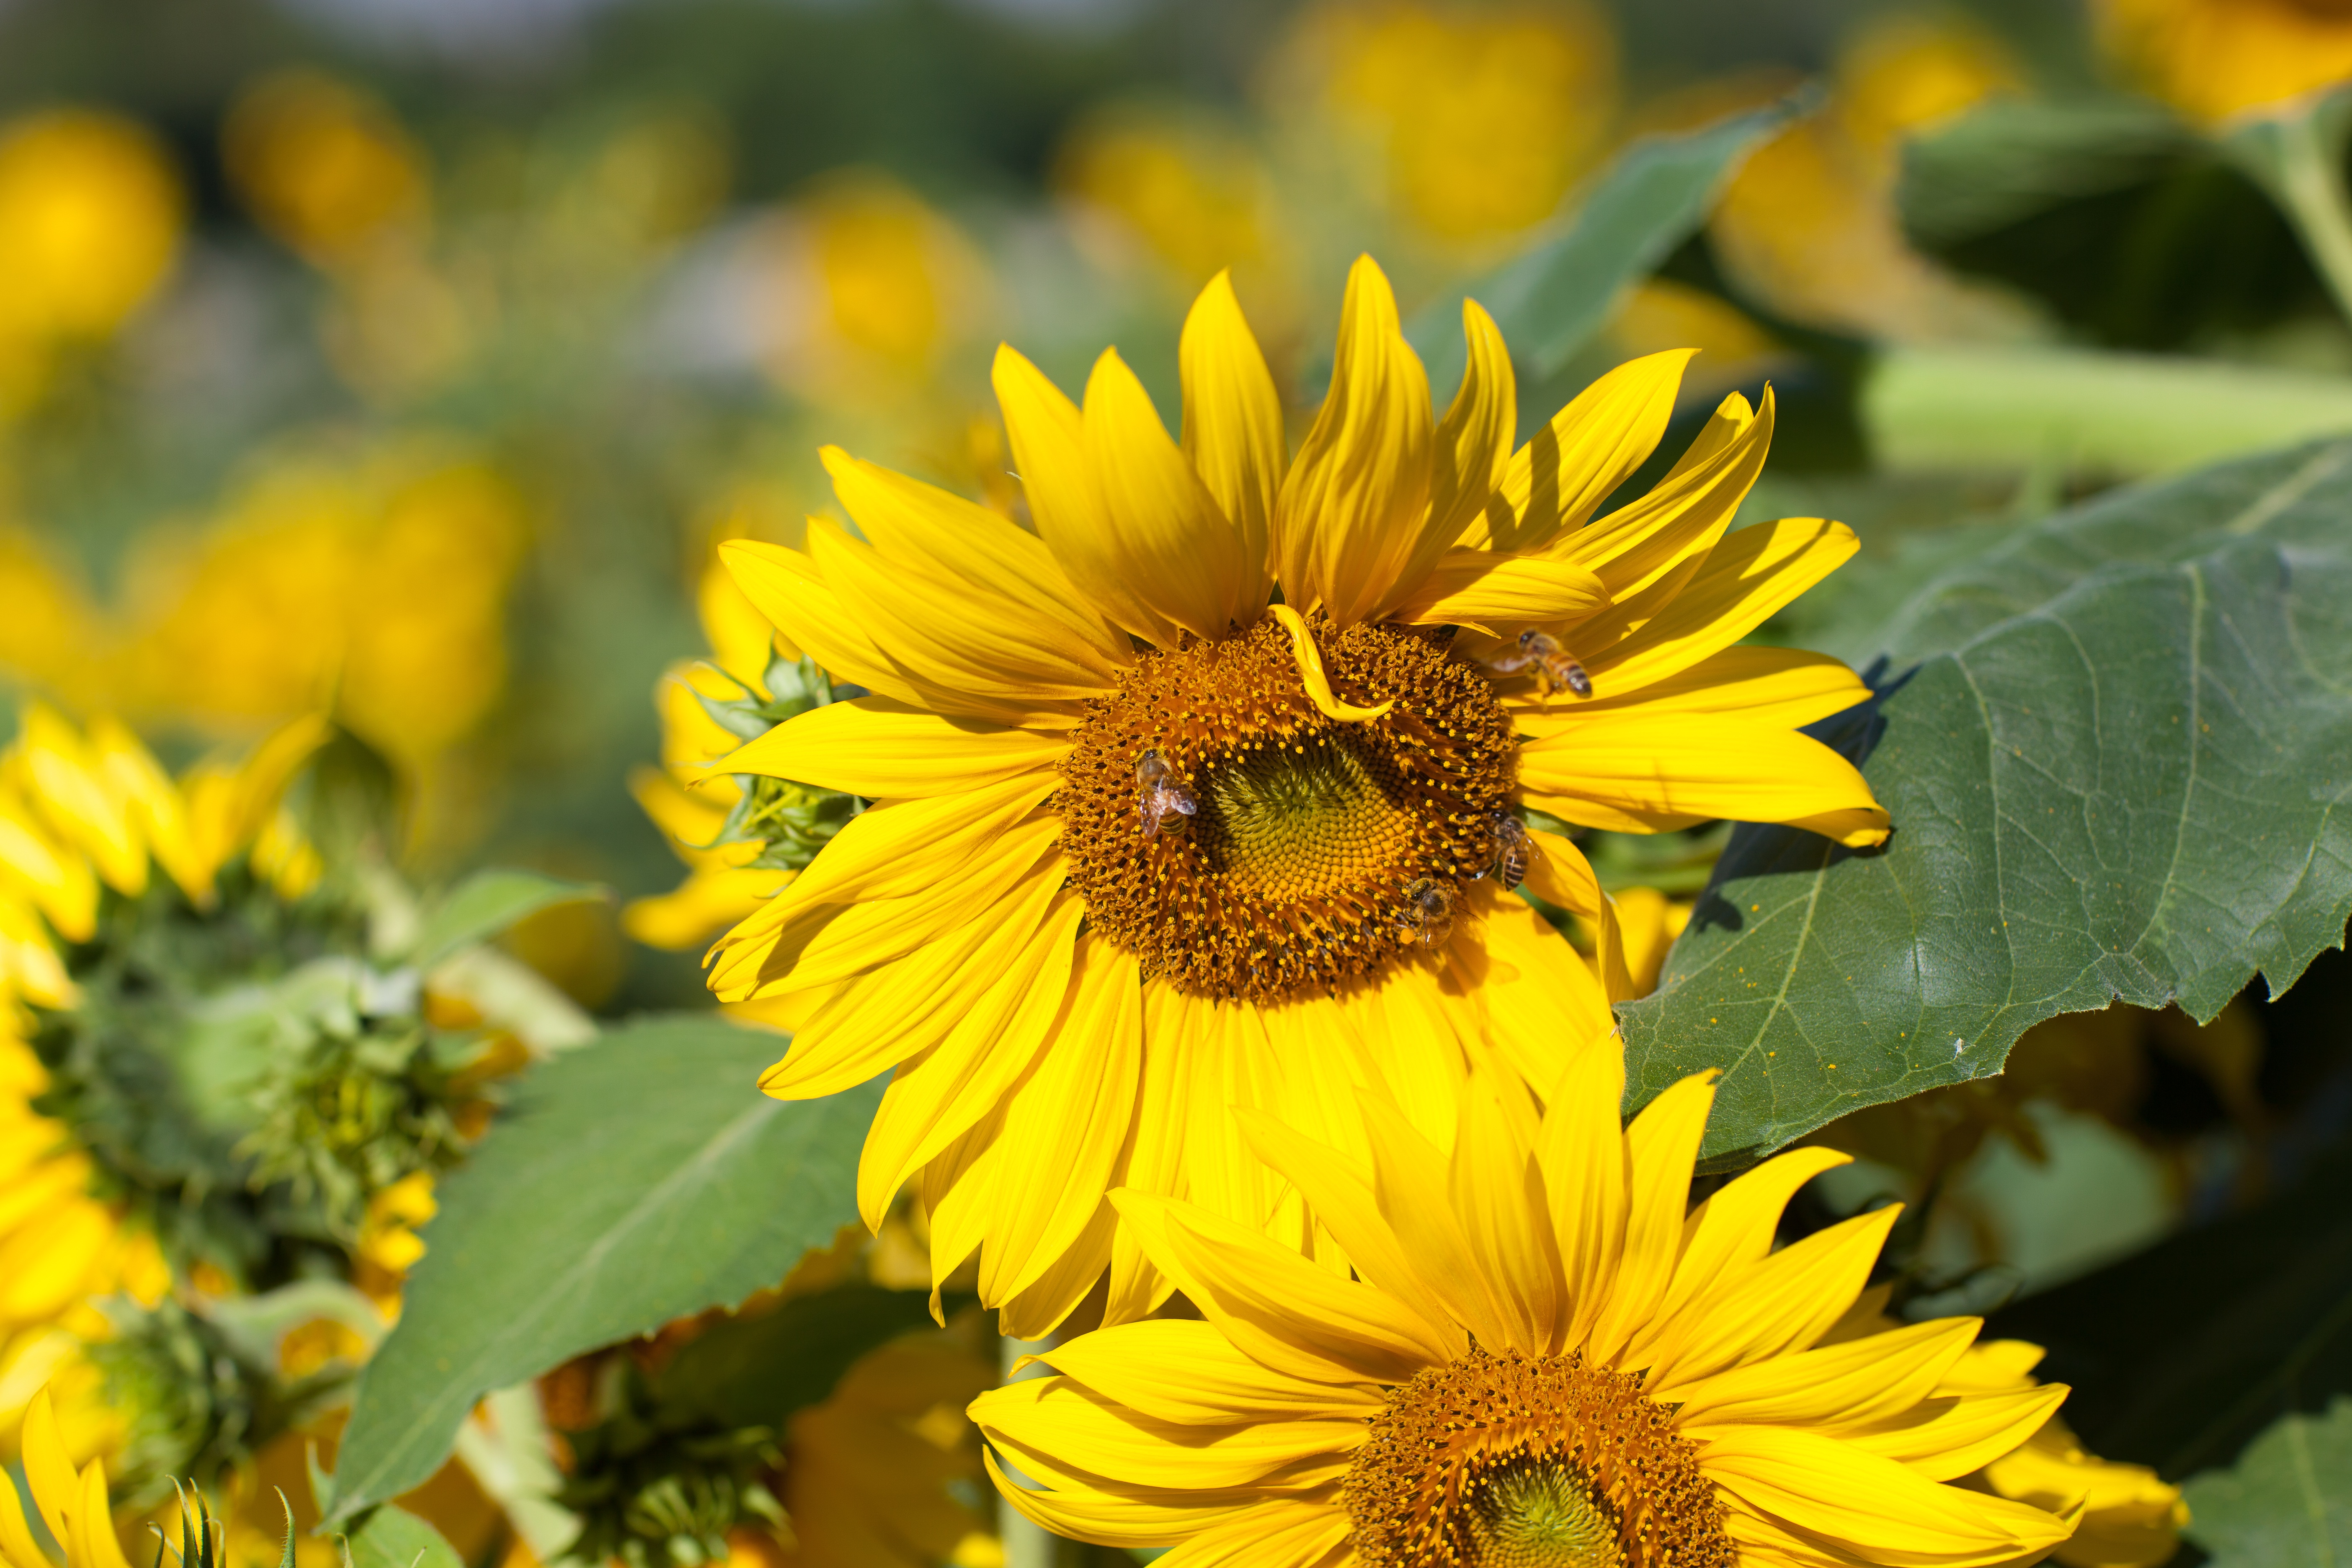
plant, flower, summer, pollen, spring, insect, yellow, flora, sunflower, wildflower, bee, insects, nectar, flowering plant, honey bee, daisy family, pollinator, sunflower seed, annual plant, membrane winged insect, nan river